Steven Cousins

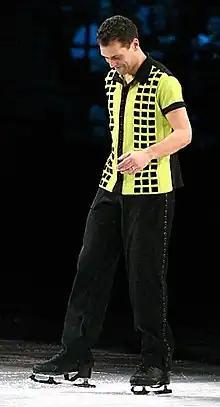
Steven Cousins performs in 2004.

Steven Cousins (born 24 May 1972) is a British former competitive men's singles figure skater. He is the 1993 Skate Canada International bronze medalist and an eight-time British national champion. He finished as high as 6th at the Olympics (1998), 7th at the World Championships (1998), and 4th at the European Championships (1996).